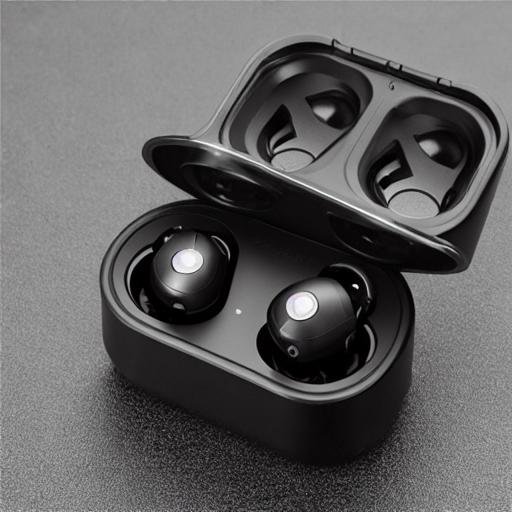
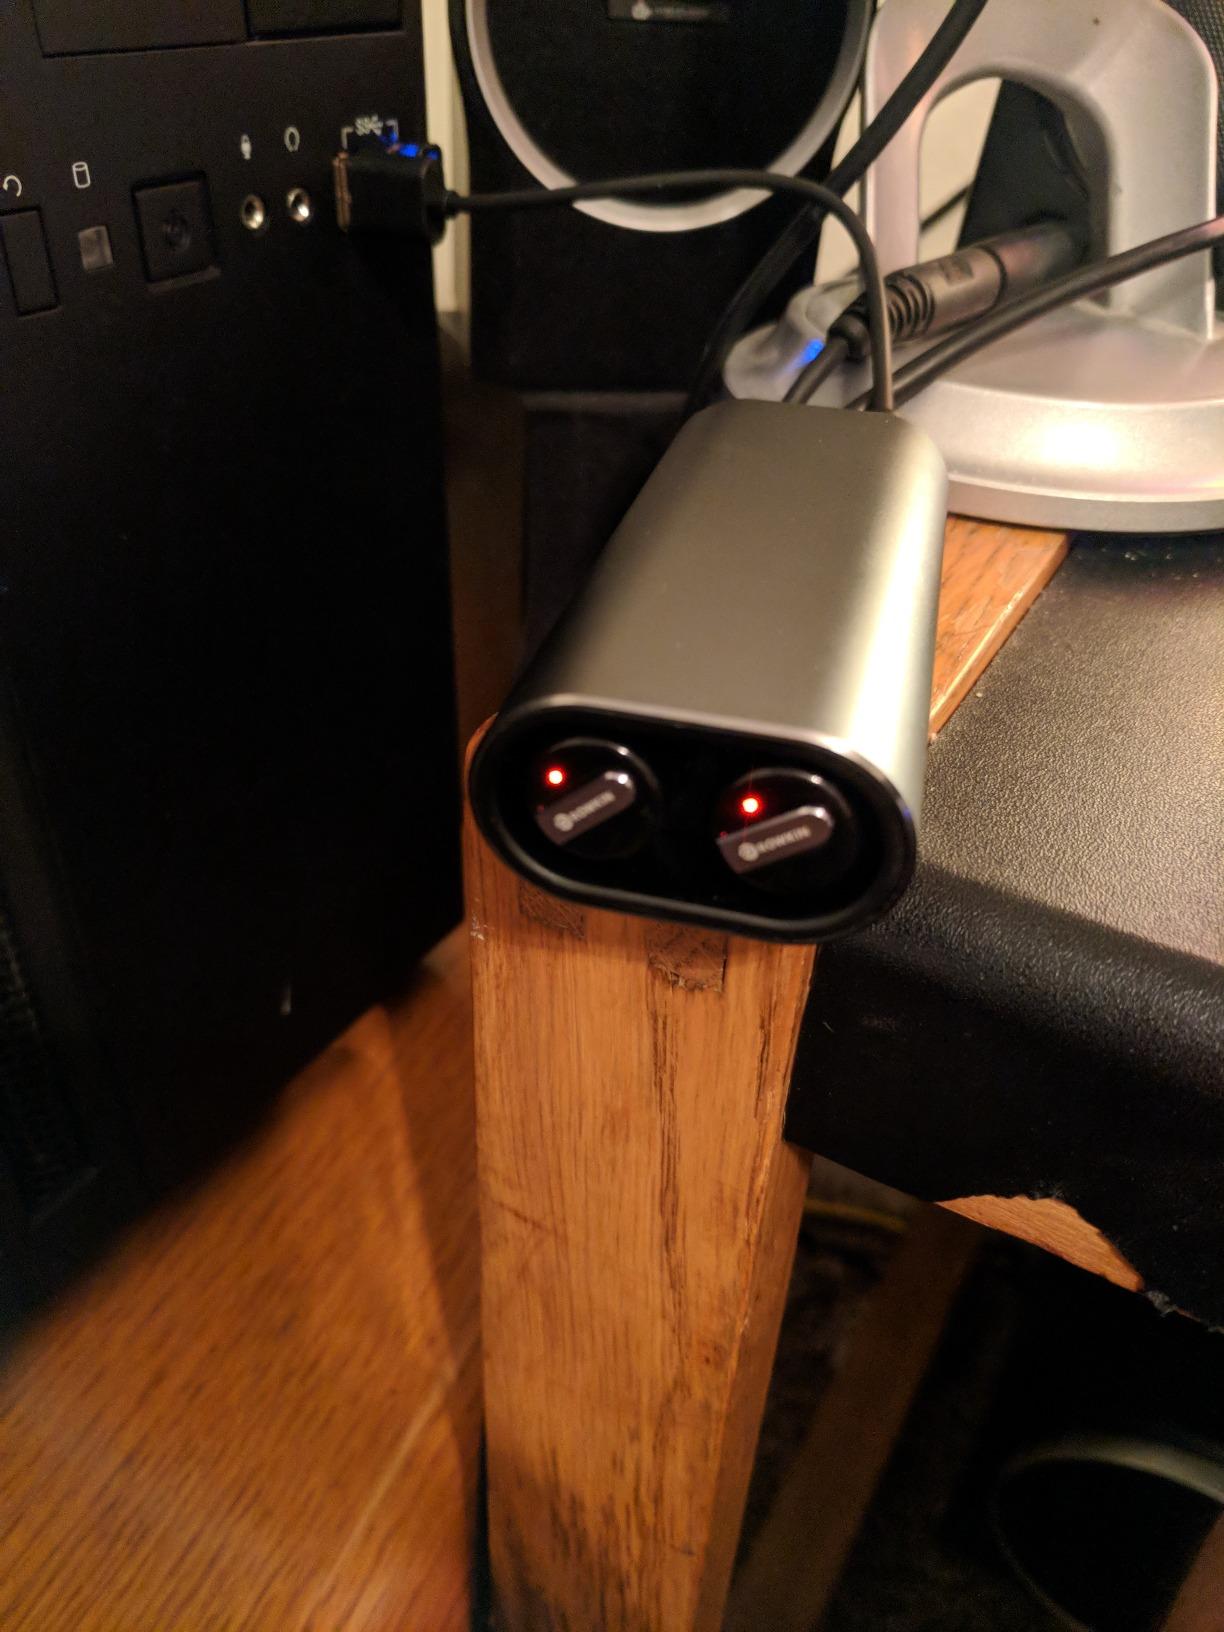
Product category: headphones
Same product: no